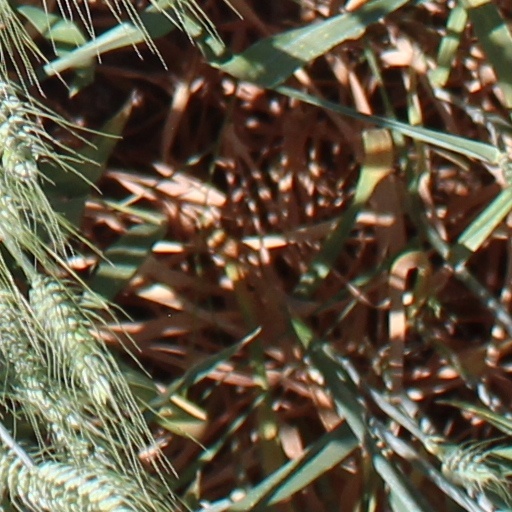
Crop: wheat